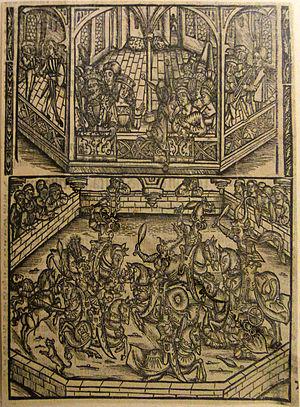
Johannes Reinhard, alias Hans Grüninger, est un imprimeur et éditeur alémanique. Il est l'un des grands représentants de la tradition strasbourgeoise des incunables illustrés.